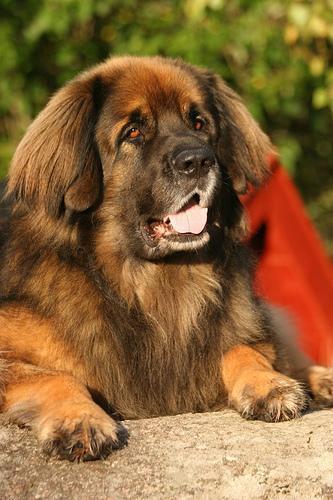
Leonberg